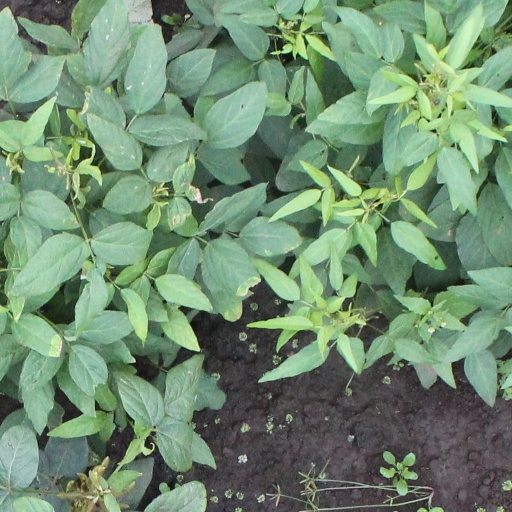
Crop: soybean